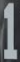
Number: 1